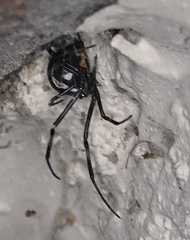
Species: Lactrodectus_hesperus